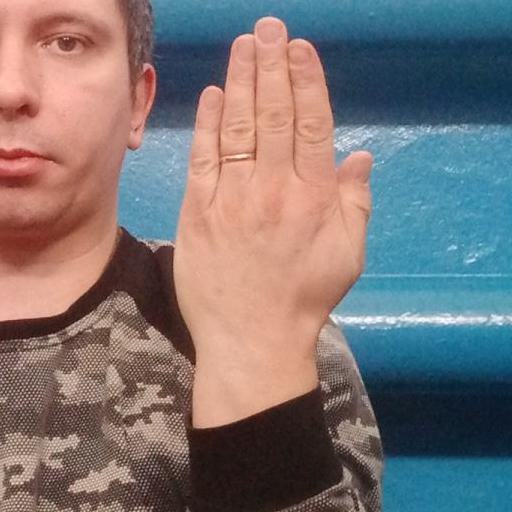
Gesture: stop_inverted